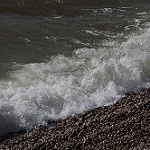
Label: sea